Nicolás Mihanovich

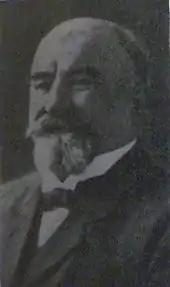
Nicolás Mihanovich

Nicolás Mihanovich (1846–1929) was a Croatian Argentine businessman closely linked to the development of the Argentine merchant marine.